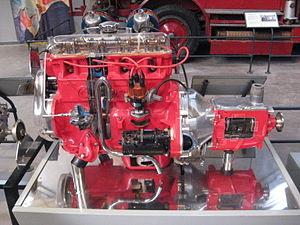
La Volvo Amazon, également connue sous le nom de Série 120, est une automobile construite par la firme Volvo. La première Amazon sort de l’usine Volvo en juillet 1956. Elle existe en trois versions : la 121, la 122 et la 123. Trois carrosseries sont également développées par le designer Jan Wilsgaard : une tricorps à deux portes, une tricorps à quatre portes et une bicorps break à cinq portes.